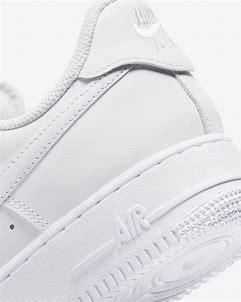
Brand: Nike
Model: Force 1 Easyon